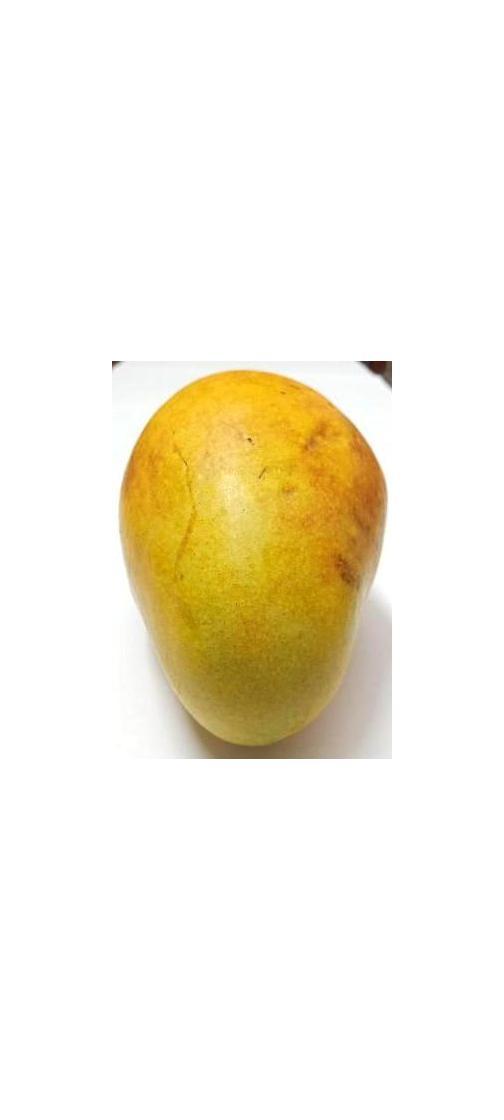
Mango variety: Bari-11